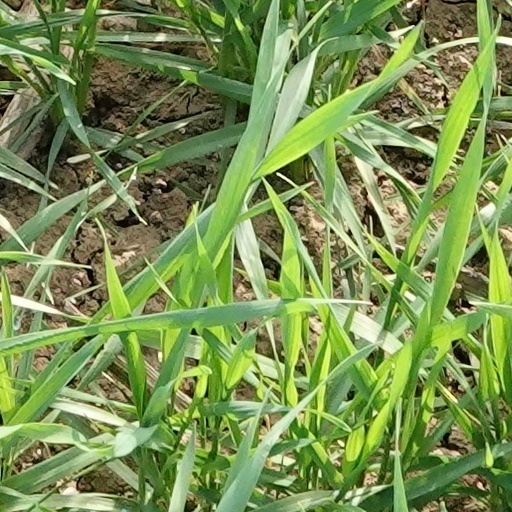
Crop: wheat